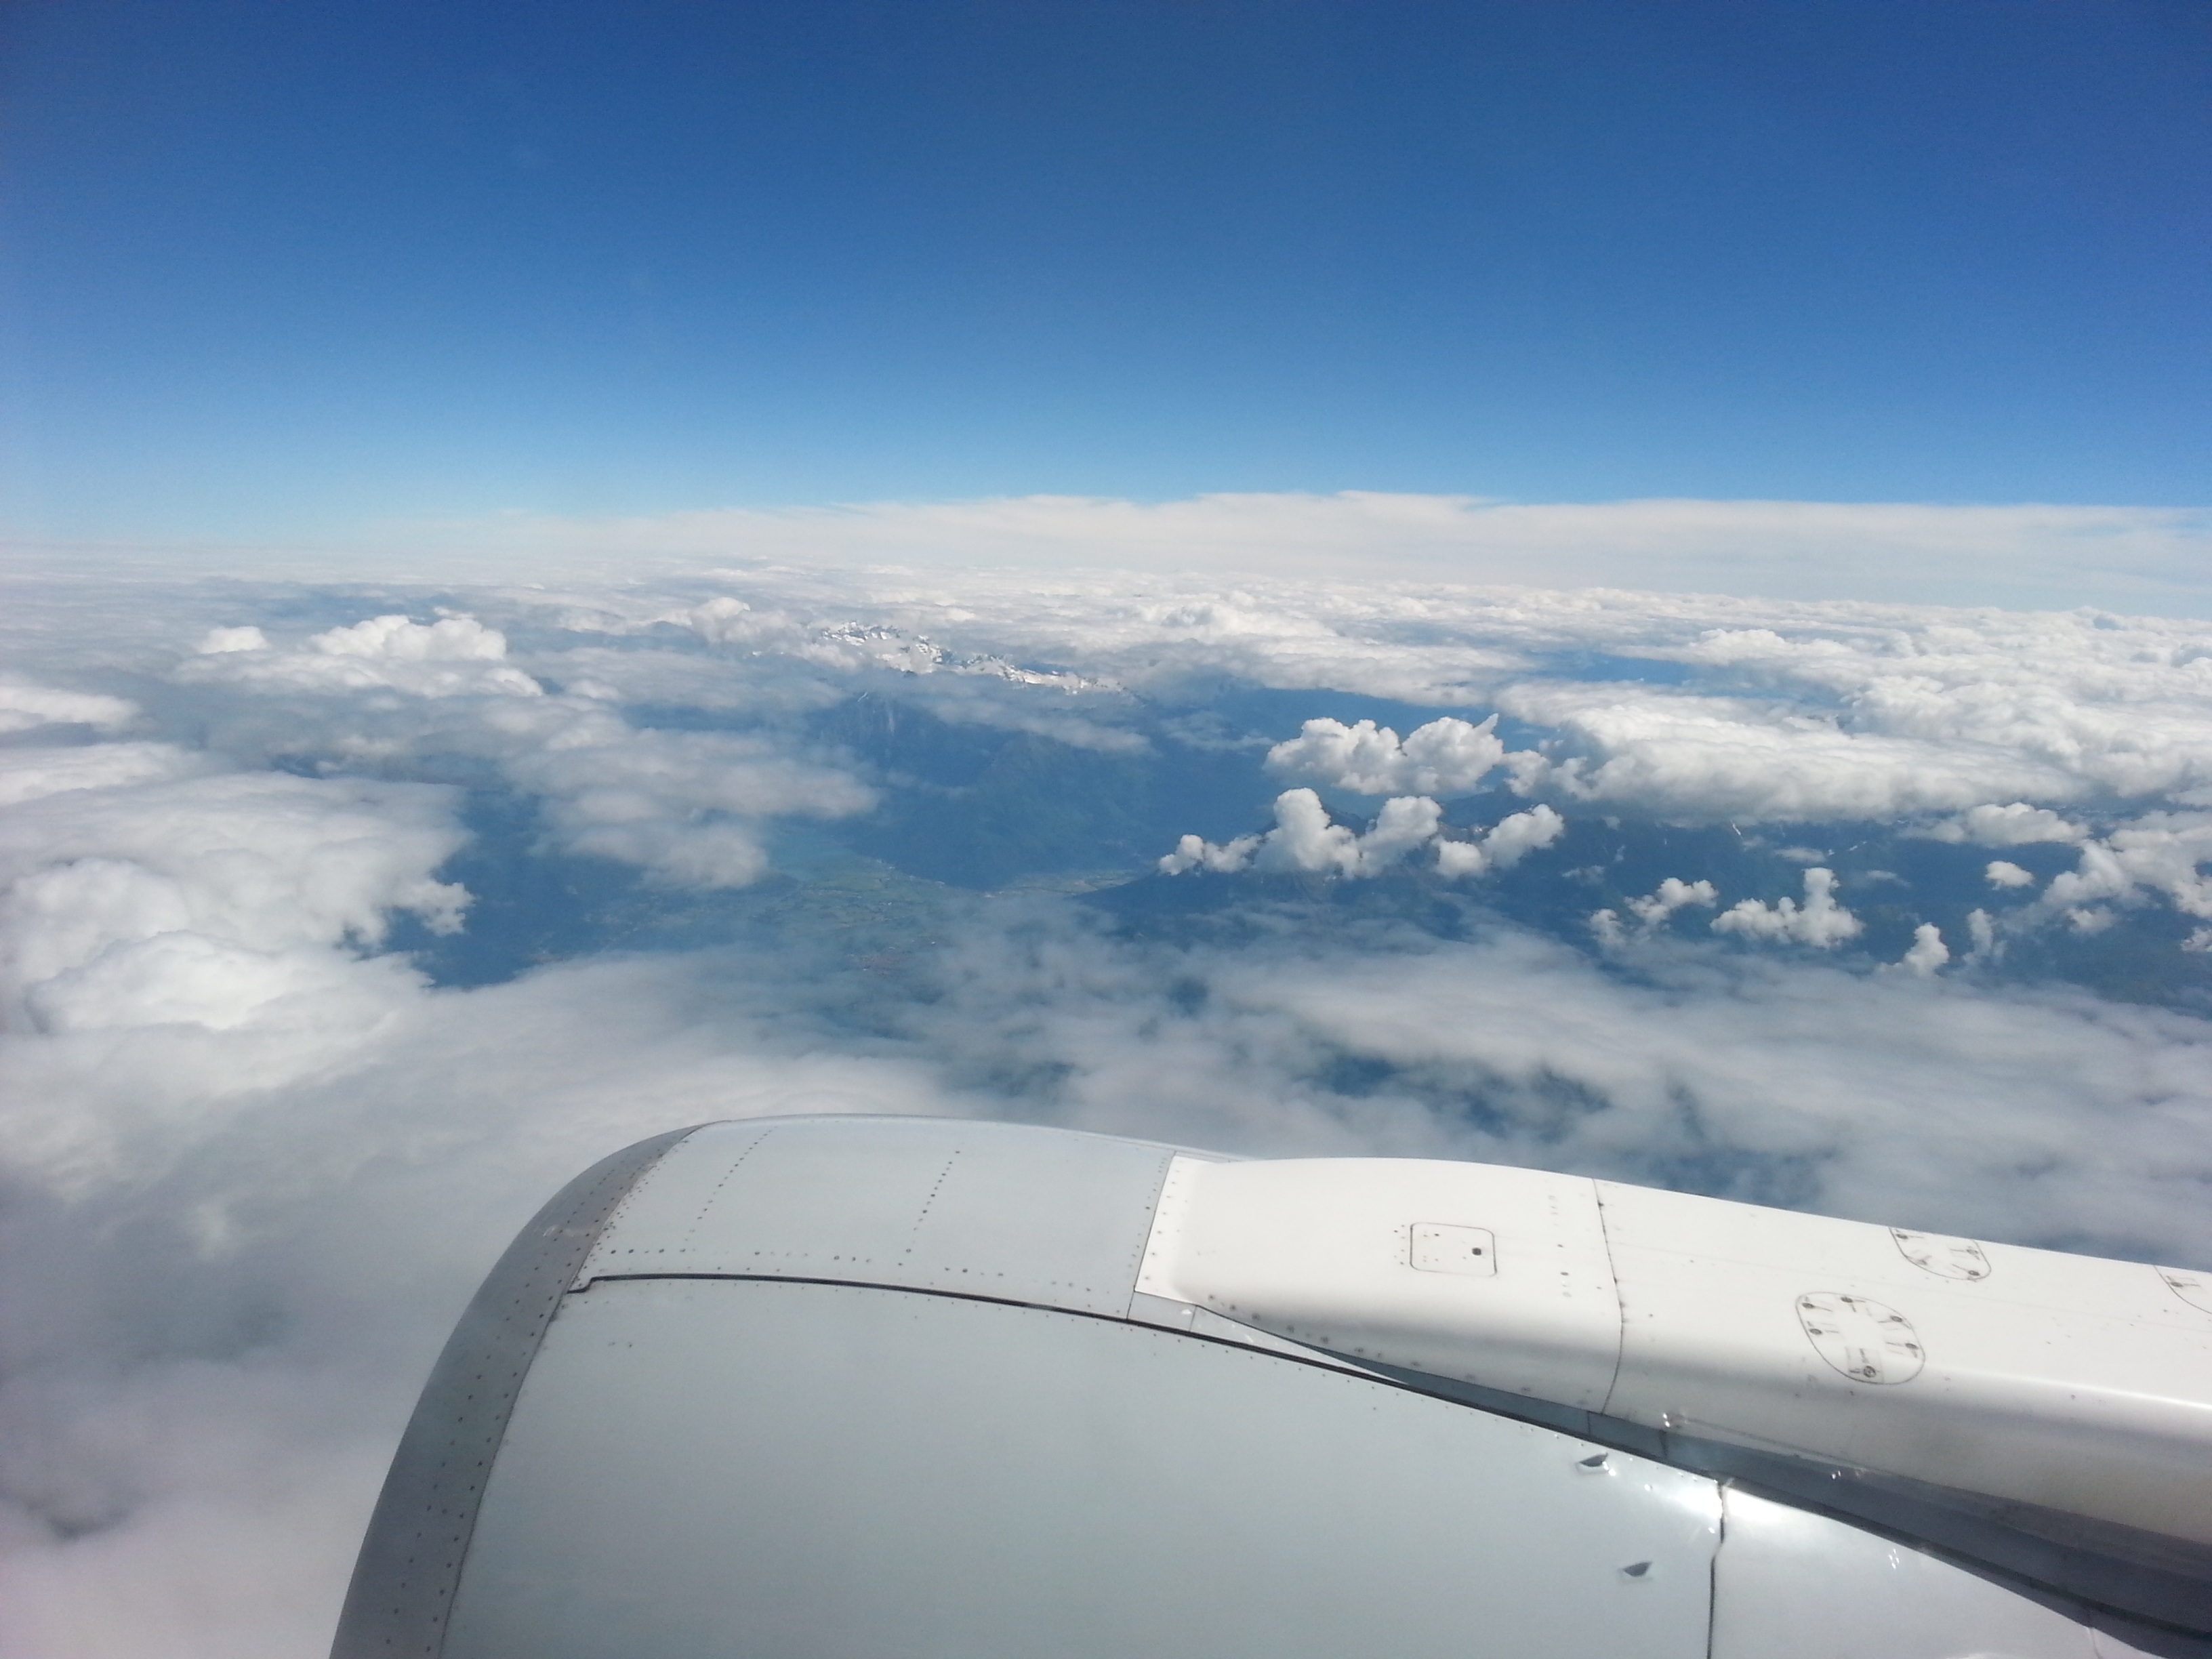
horizon, wing, cloud, sky, air, atmosphere, mountain range, travel, airplane, aircraft, vehicle, airline, aviation, flight, blue, airliner, engine, air travel, atmosphere of earth